Indian Hills Community College

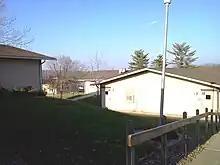
The modular design of the IHCC-Centerville campus.

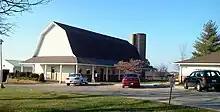
"The Barn" at IHCC-Centerville is a popular place to grab a snack or study between classes.

A third campus is located in Centerville, Iowa. Completed in 1970, the Centerville campus consists of a series of single-story modular buildings connected by walkways. It is located in a rural setting on the west edge of the community. A variety of specialized technology programs as well as general education classes are offered at IHCC -Centerville. The IHCC Falcons, the college's baseball team, practice and play their home games at Pat Daugherty Field on the Centerville campus. In May, 2013 school officials announced a major expansion to IHCC - Centerville's Sustainable agriculture program. Philanthropist and Appanoose County, Iowa native Morgan E. Cline donated $500,000 for the construction of a large greenhouse, learning center, classrooms, and distribution center for the produce grown. The new complex, to be built adjacent to the Centerville IHCC campus, will also offer community outreach events such as tours and continuing education classes in subjects ranging from back yard gardening to food packaging.